Vivianne Miedema

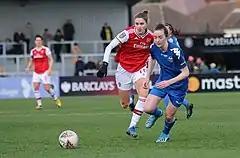
Miedema during a match for Arsenal, February 2020

In the first match of the 2018–19 season, Miedema scored a hat-trick as Arsenal defeated Liverpool 5–0. She brought her goals tally into double-digits with a brace against Bristol City in a 4–0 Arsenal victory. Miedema finished the season as the WSL top scorer with 22 goals and was named PFA Women's Players' Player of the Year. Arsenal finished first in the regular season with a record, marking the first time the club had clinched the title since 2012.